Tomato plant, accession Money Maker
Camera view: horizontal (90 deg, fisheye); turntable rotation: 60 degrees
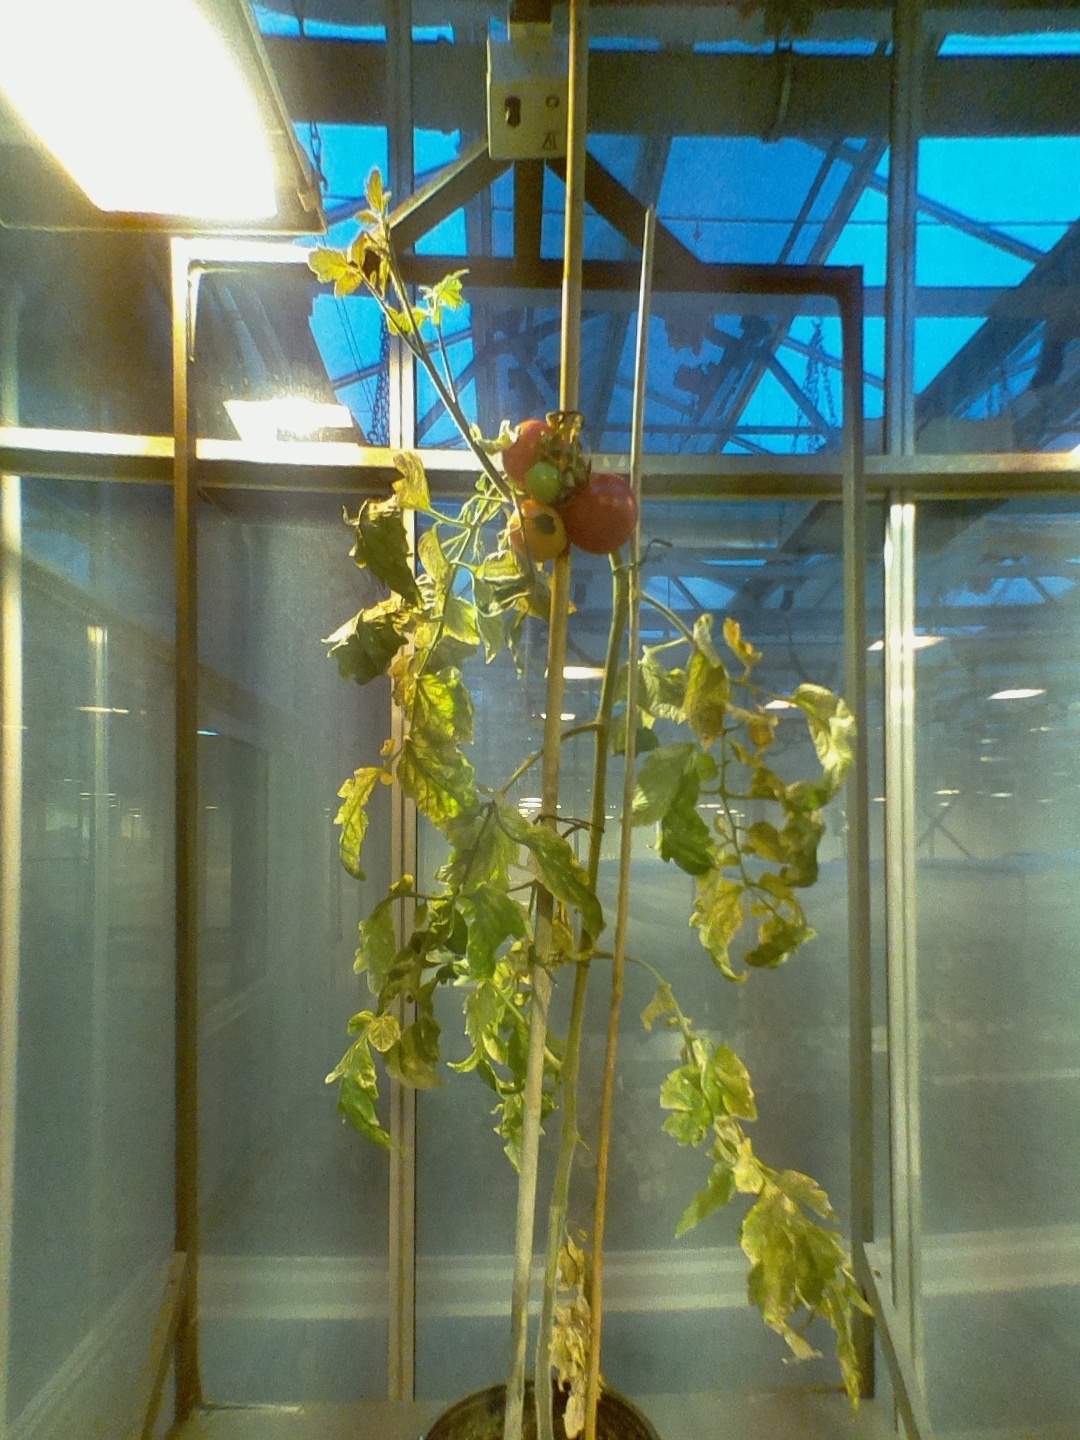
BBCH growth stage 87: 70%-80% of fruits show typical fully ripe color